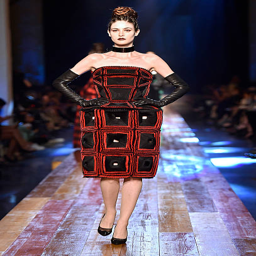
a model walks the runway at the autumn winter fashion show during fashion week .